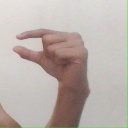
अक्षर: ग